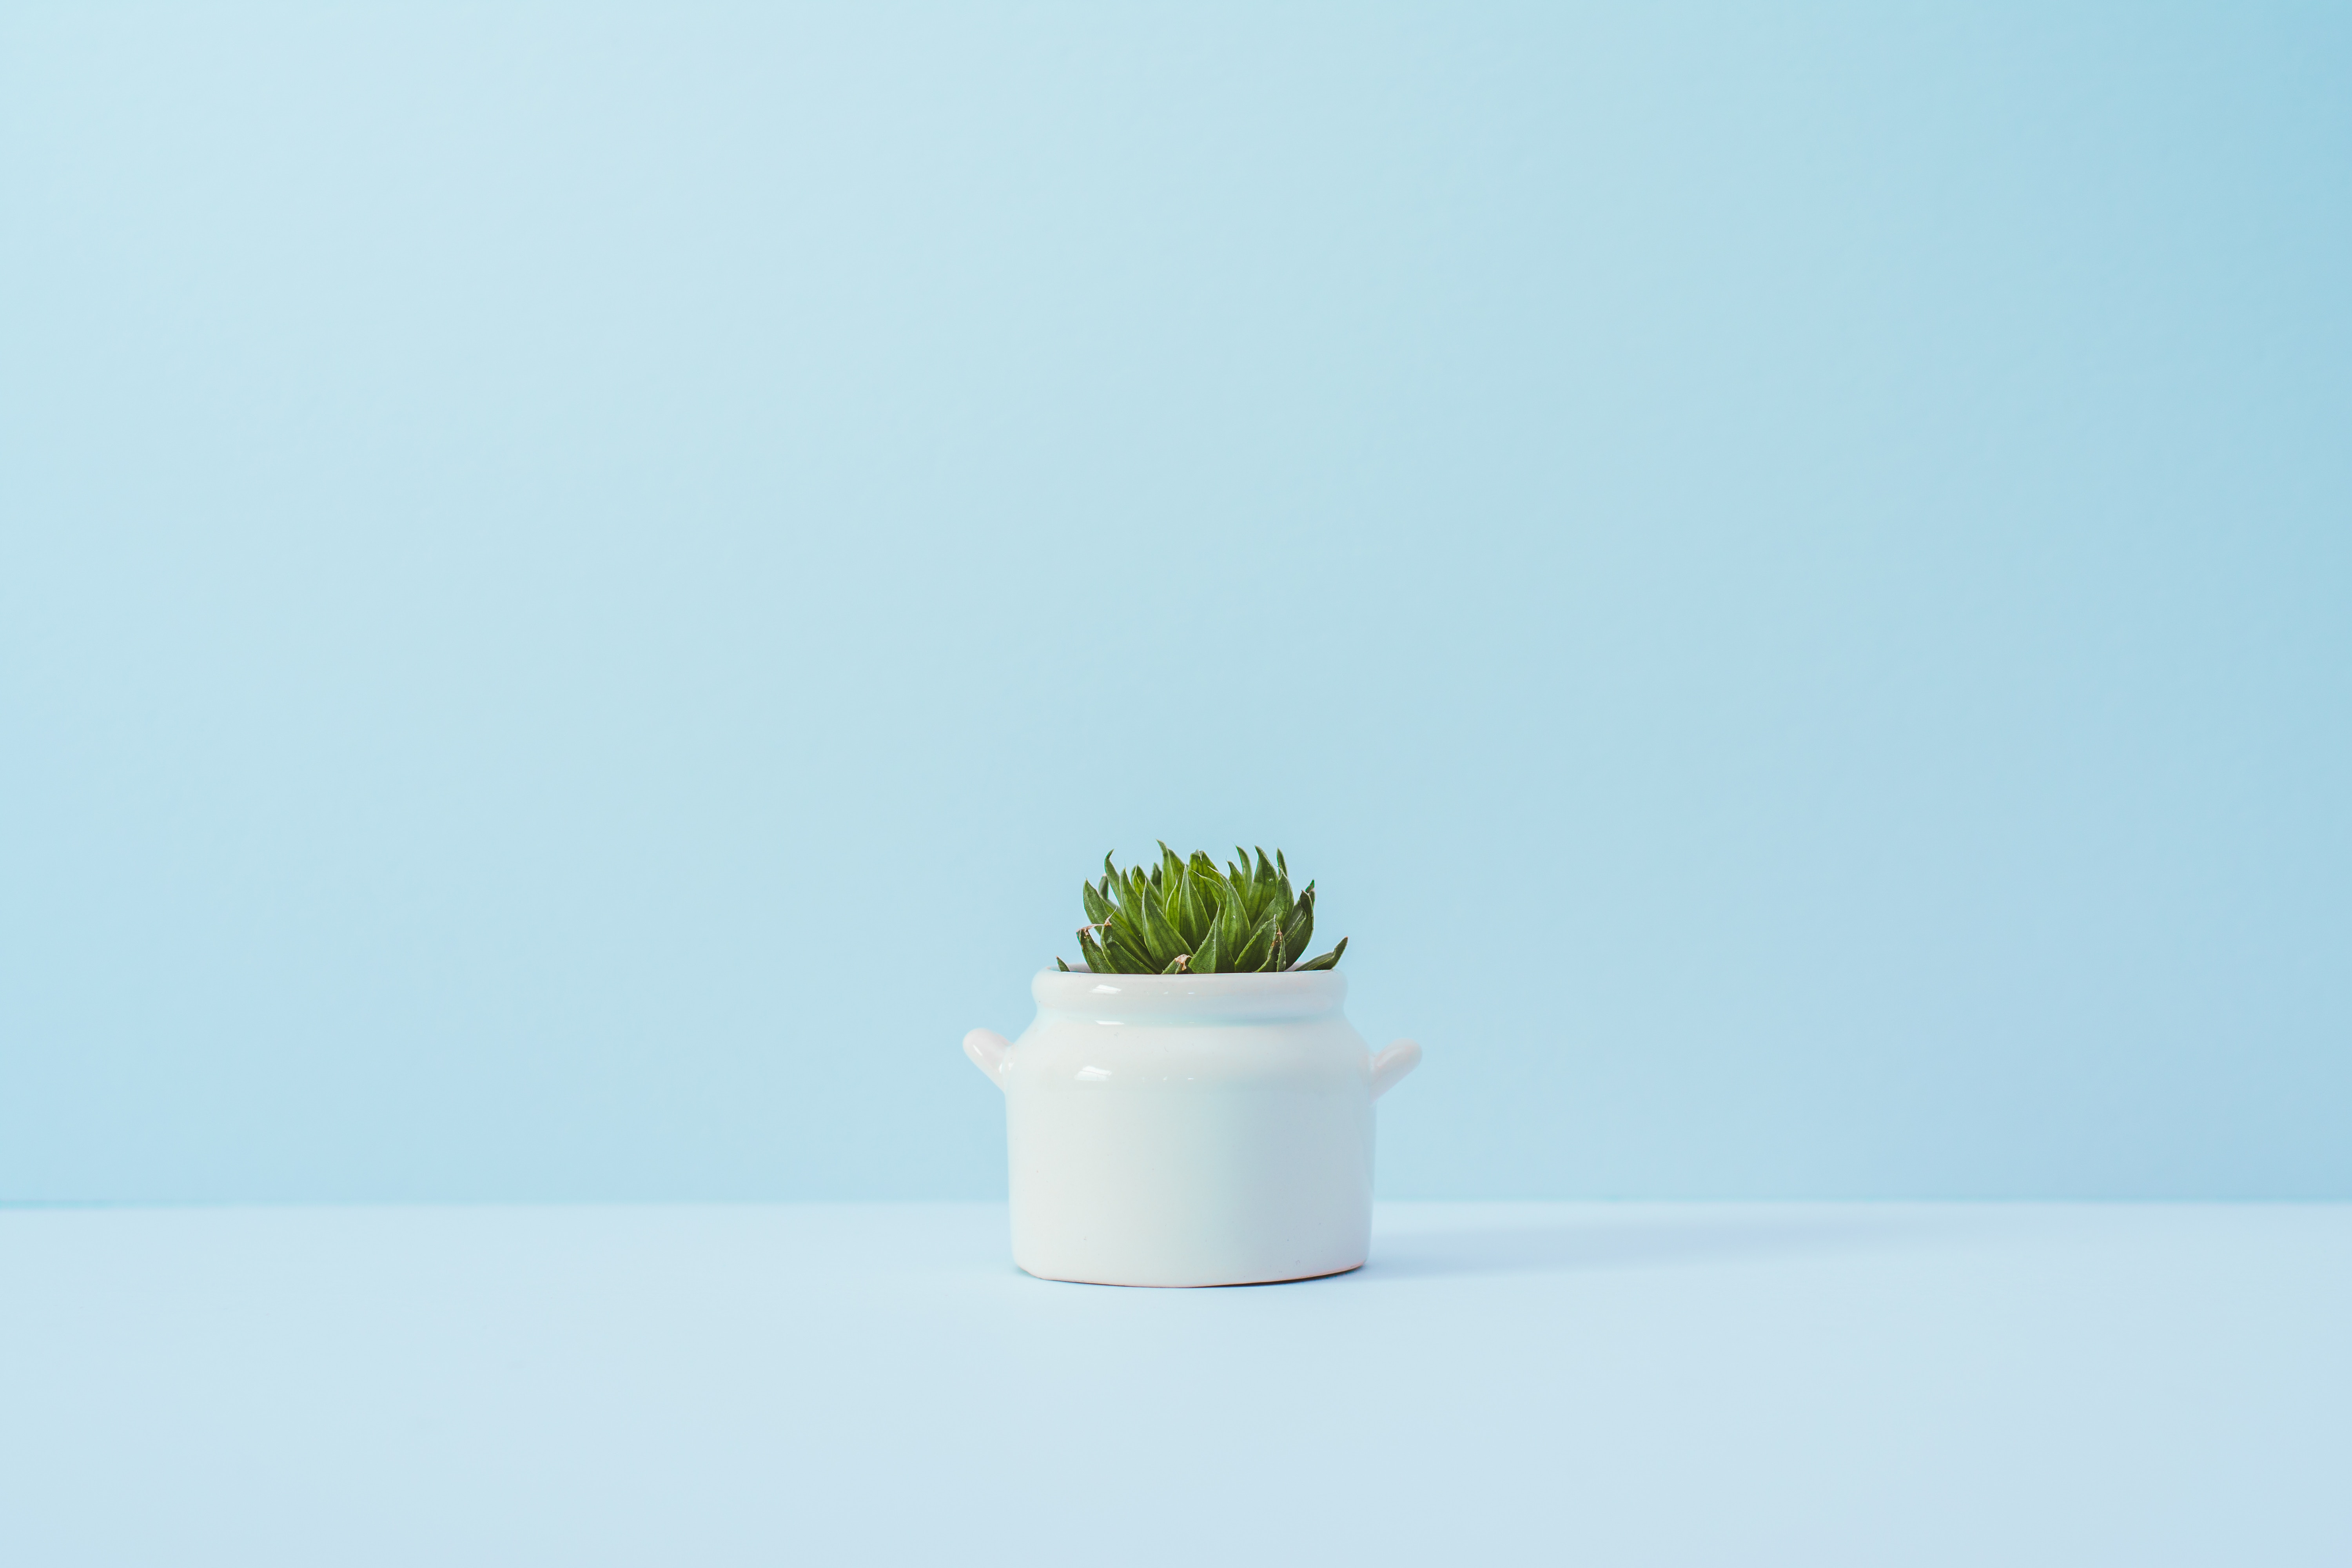
plant, flowerpot, still life photography, product design